The 85 Ways to Tie a Tie

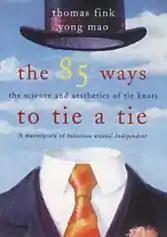

The 85 Ways to Tie a Tie is a book by Thomas Fink and Yong Mao about the history of the knotted neckcloth, the modern necktie, and how to tie each. It is based on two mathematics papers published by the authors in "Nature" and "Physica A" while they were research fellows at Cambridge University’s Cavendish Laboratory. The authors prove that, assuming both the tie and the wearer to be of typical size, there are exactly 85 ways of tying a necktie using the conventional method of wrapping the wide end of the tie around the narrow end. They describe each and highlight those that they determine to be historically notable or aesthetically pleasing.